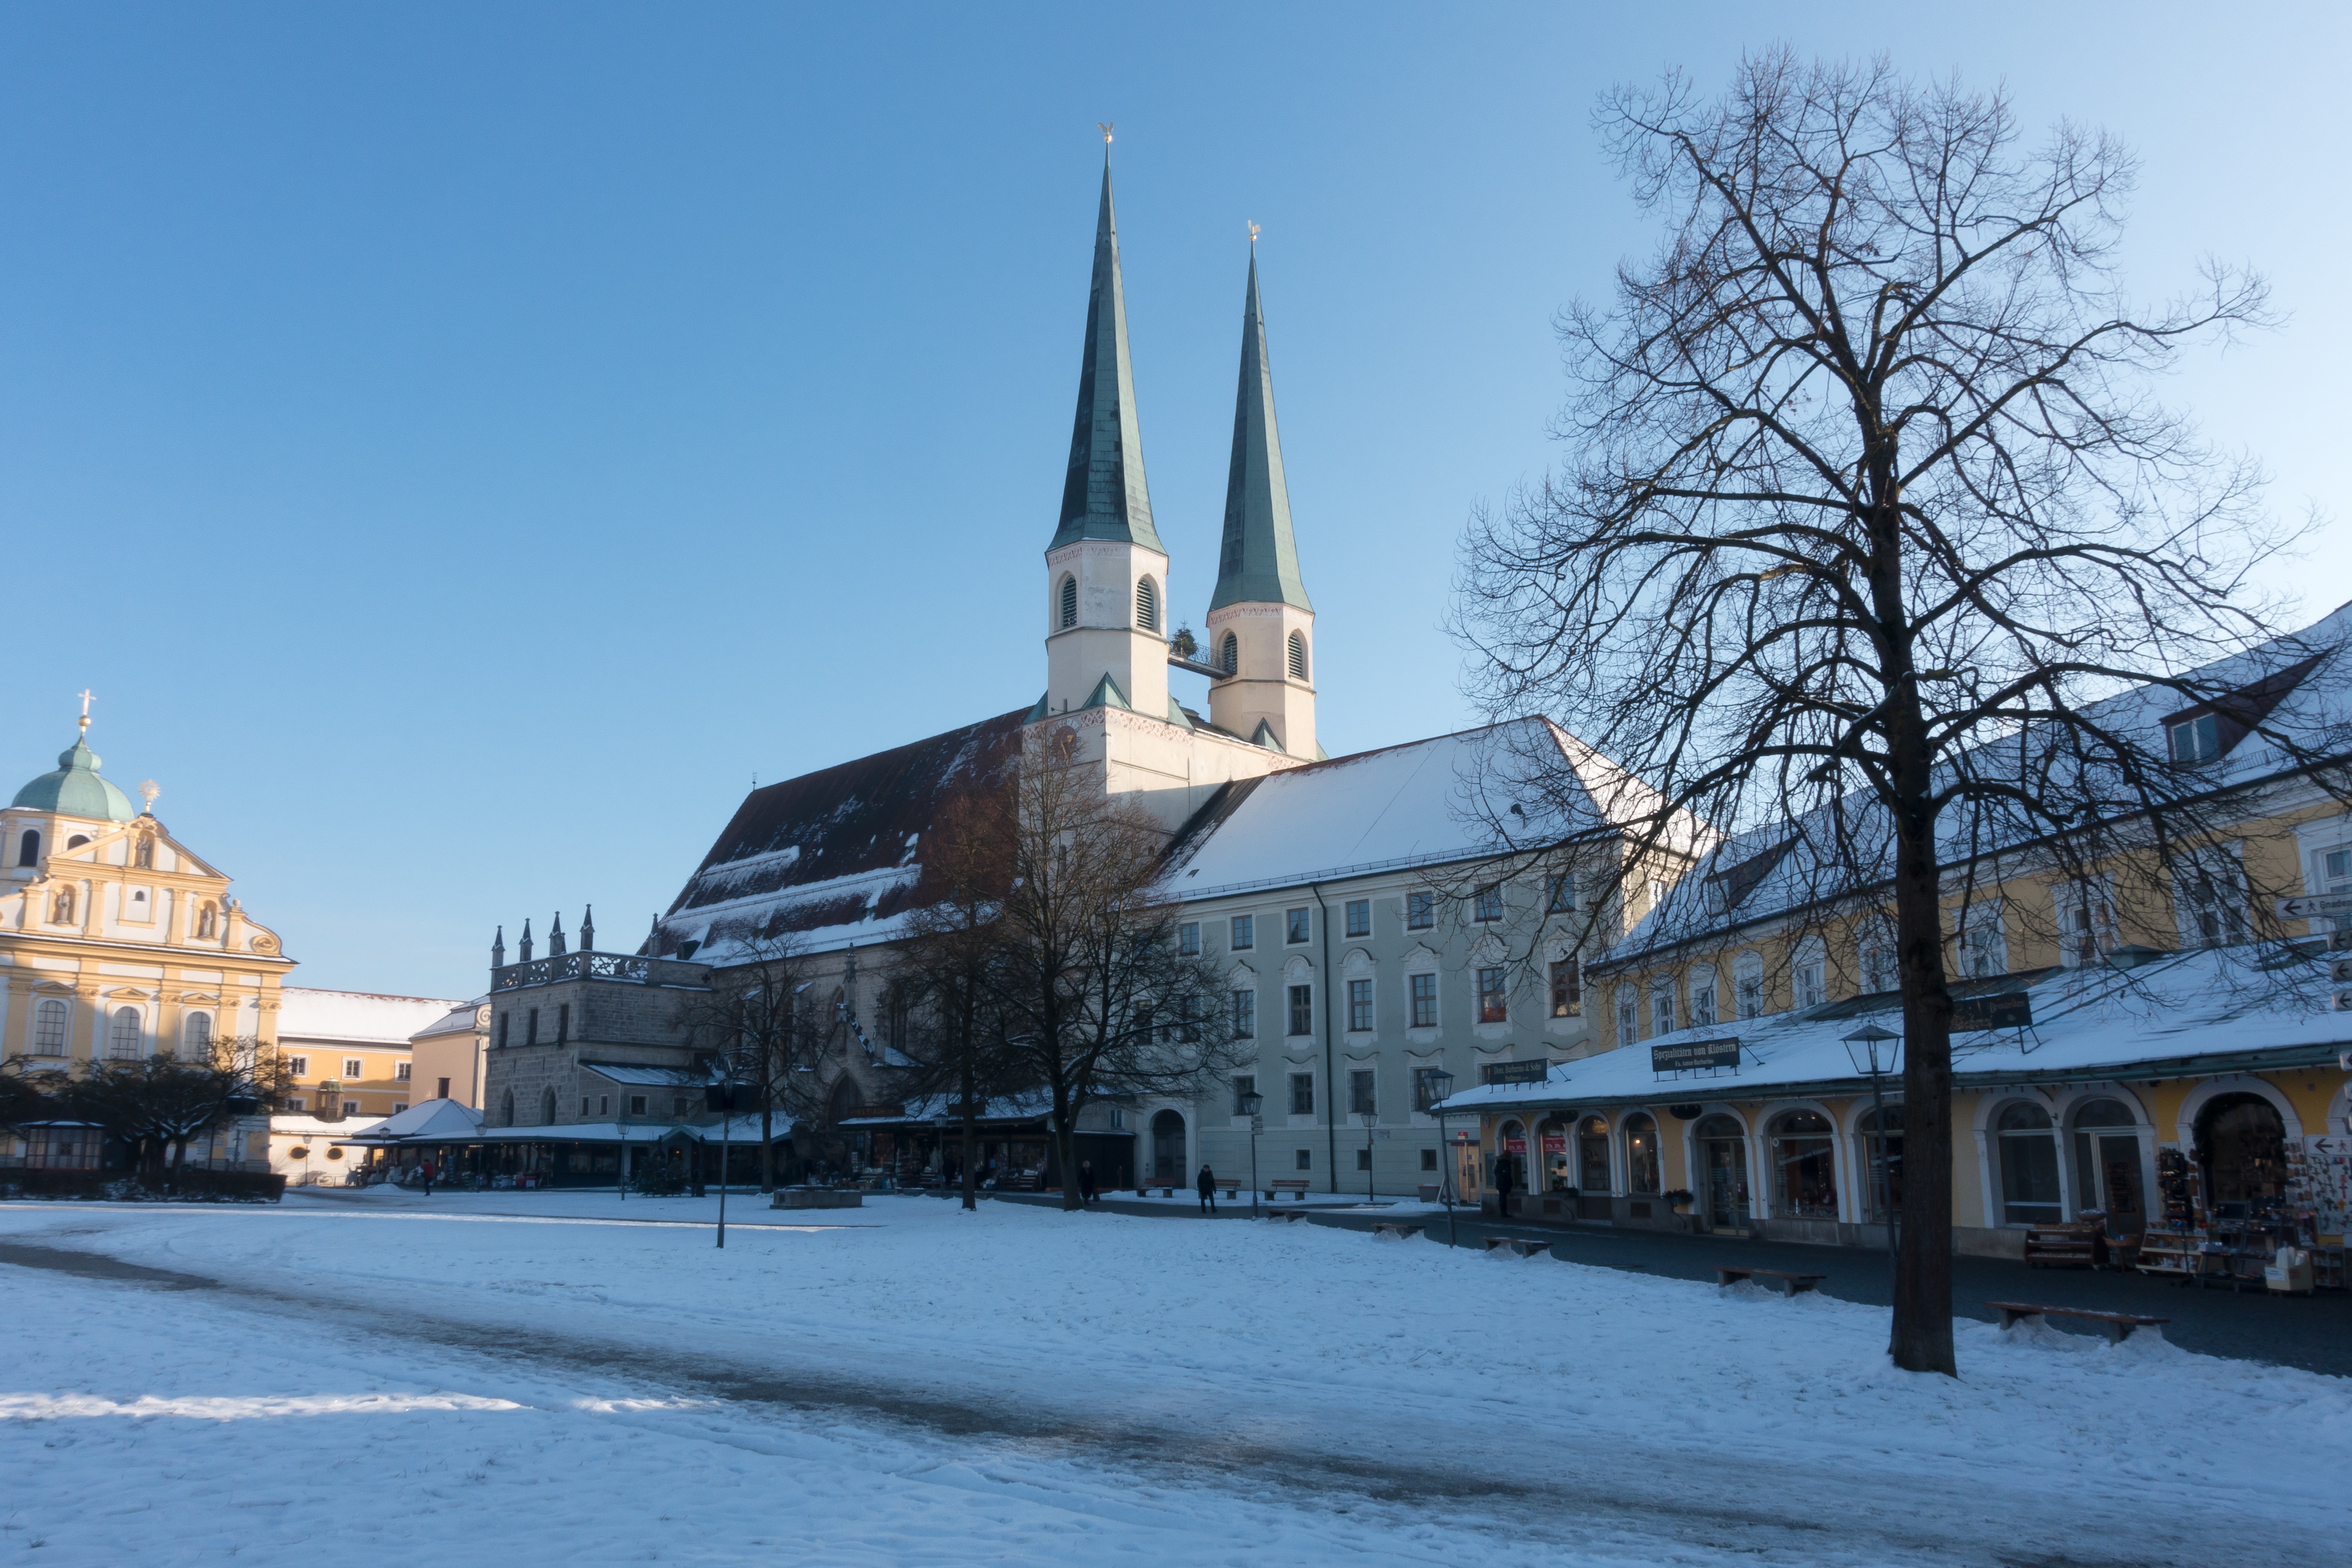
tree, snow, winter, architecture, town, building, chateau, tower, space, weather, landmark, church, cathedral, season, place of worship, faith, steeple, monastery, christianity, town square, bavaria, place of pilgrimage, alt tting